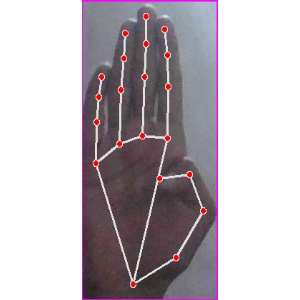
अक्षर: झ